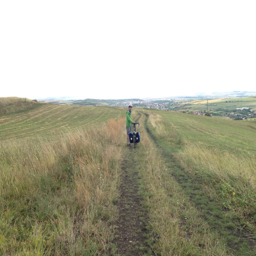
on the dirt road before it got sticky !